Georges Malissard

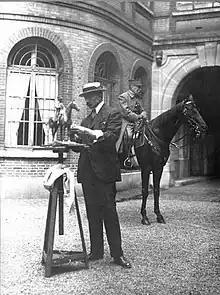

Georges Malissard (3 October 1877 – 13 April 1942) was a French sculptor. His work was part of the sculpture event in the art competition at the 1932 Summer Olympics.